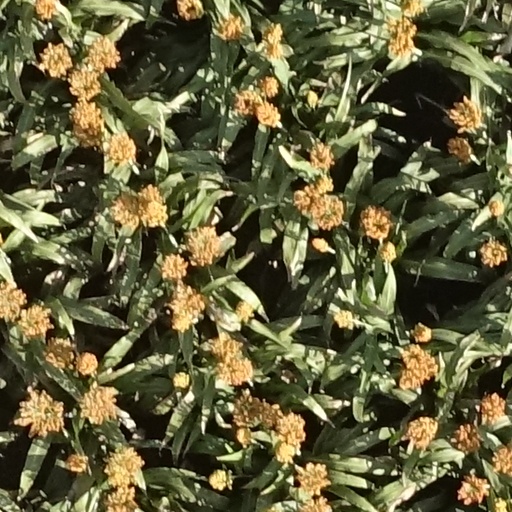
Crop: sorghum